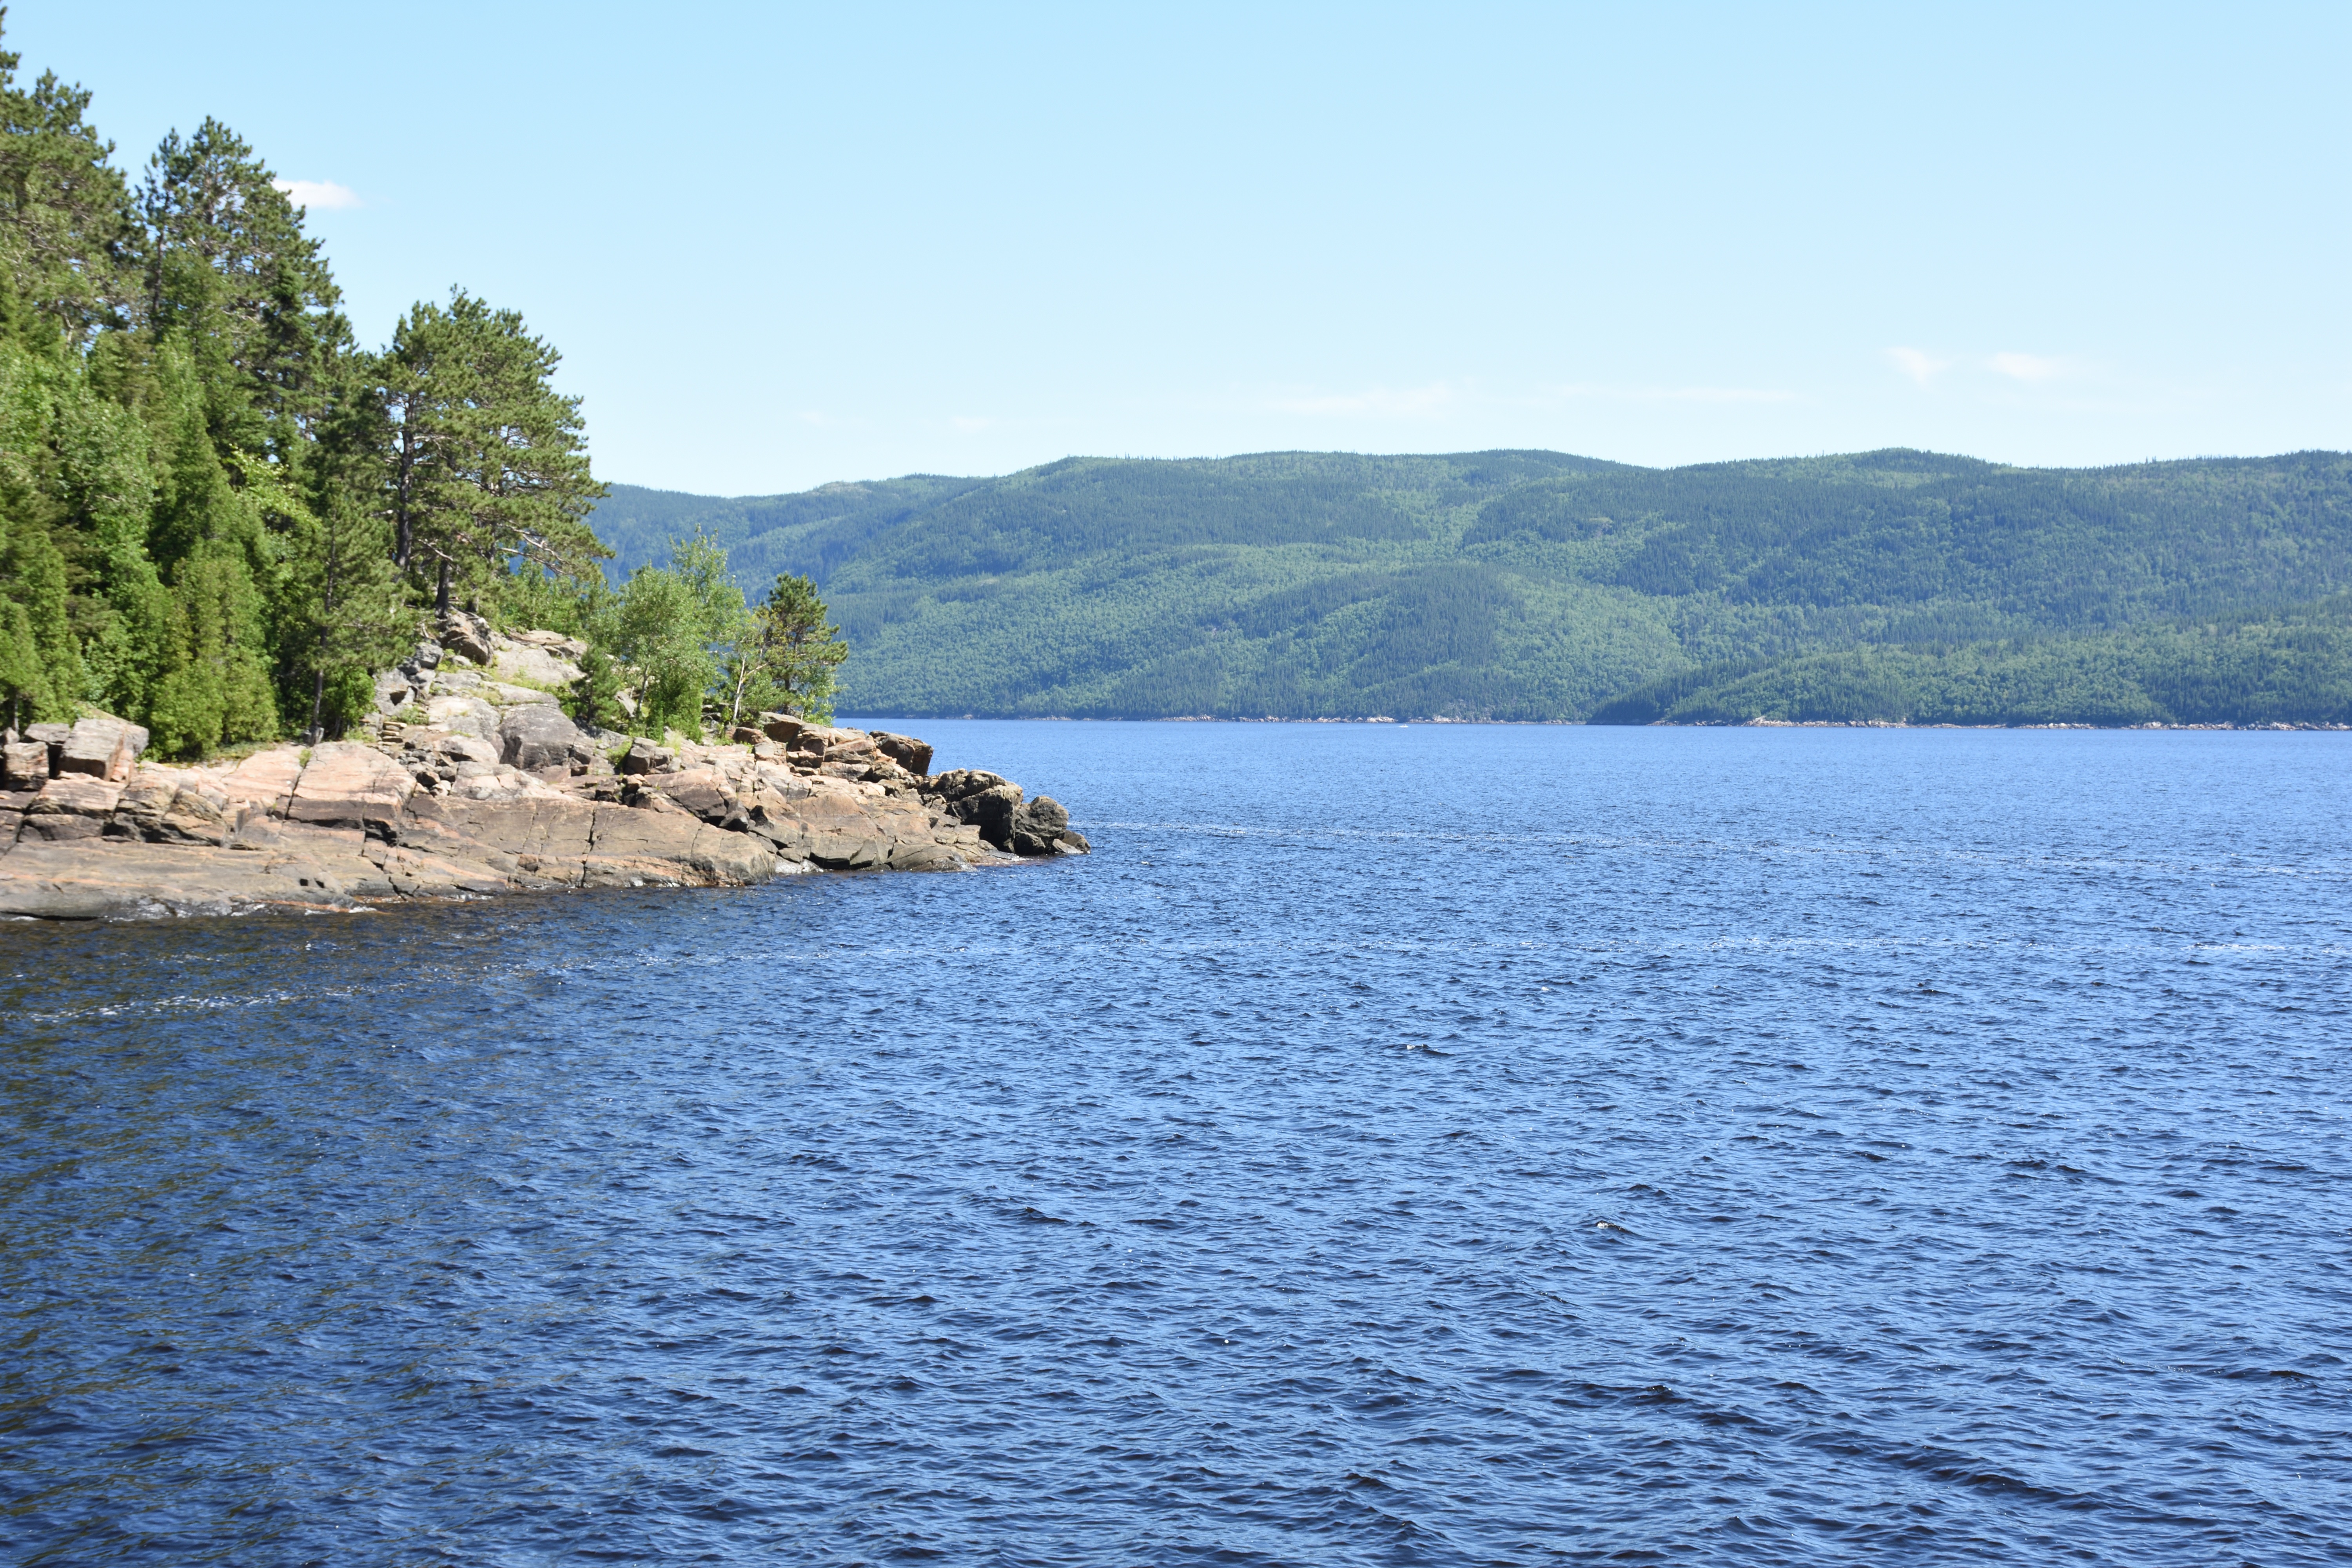
sea, coast, nature, outdoor, mountain, shore, lake, summer, cove, inlet, bay, fjord, reservoir, terrain, body of water, loch, plein air